Gail Davis

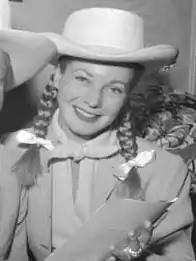
Davis in 1956

Gail Davis (born Betty Jeanne Grayson; October 5, 1925 – March 15, 1997) was an American actress and singer, best known for her starring role as Annie Oakley in the 1950s television series "Annie Oakley".